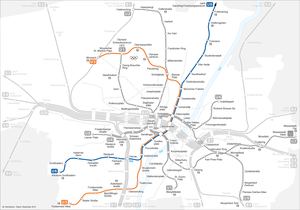
Carte topographique du réseau de métro de Munich en 2008